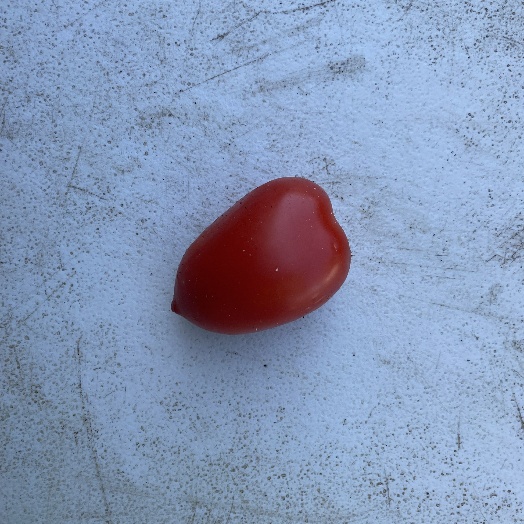
Label: generalcompost